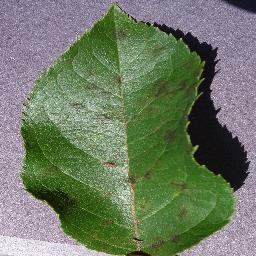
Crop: apple
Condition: scab